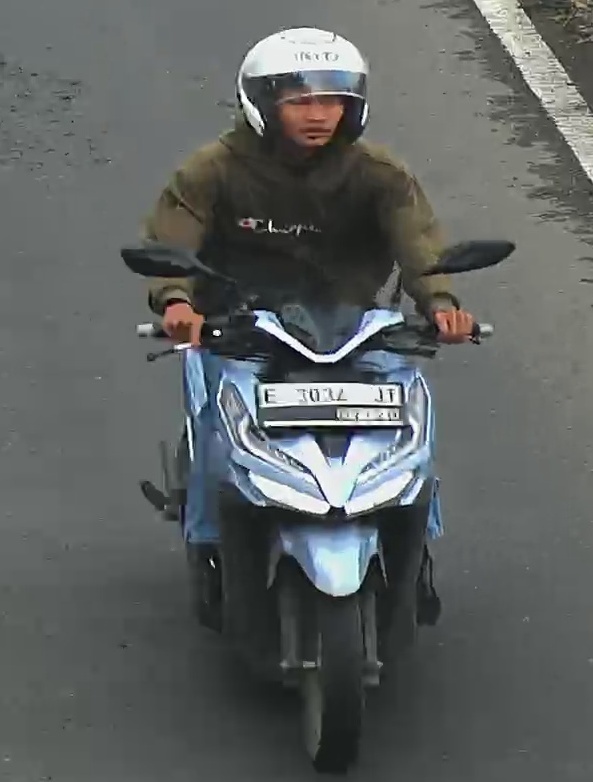
person-with-helmet: 1
person-without-helmet: 0